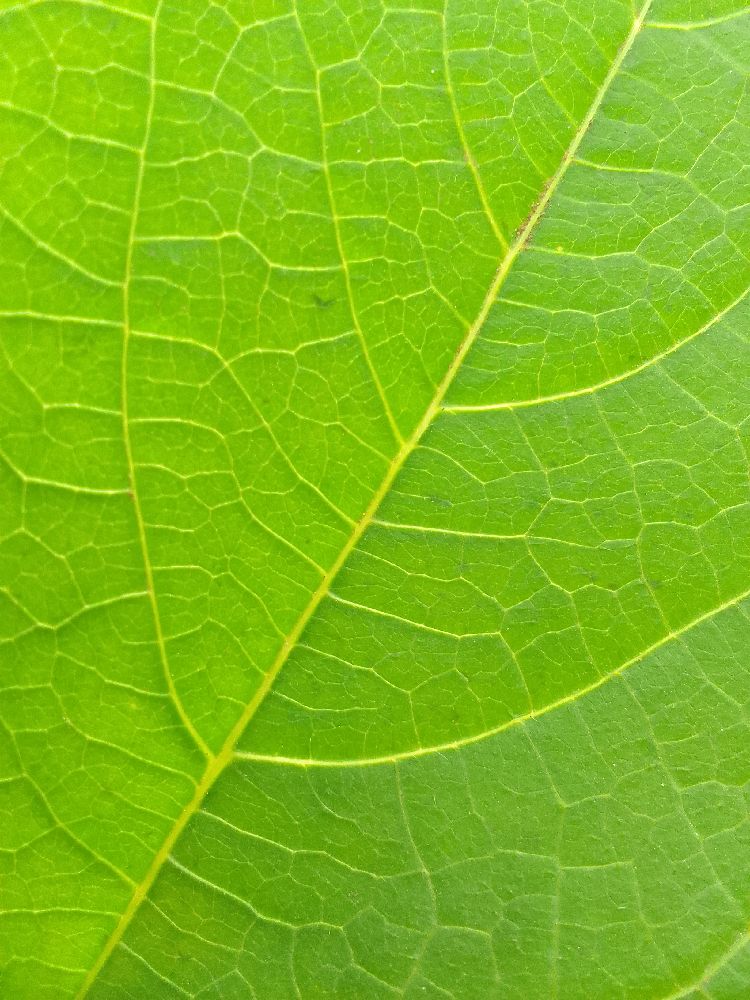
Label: healthy